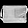
Label: Bag